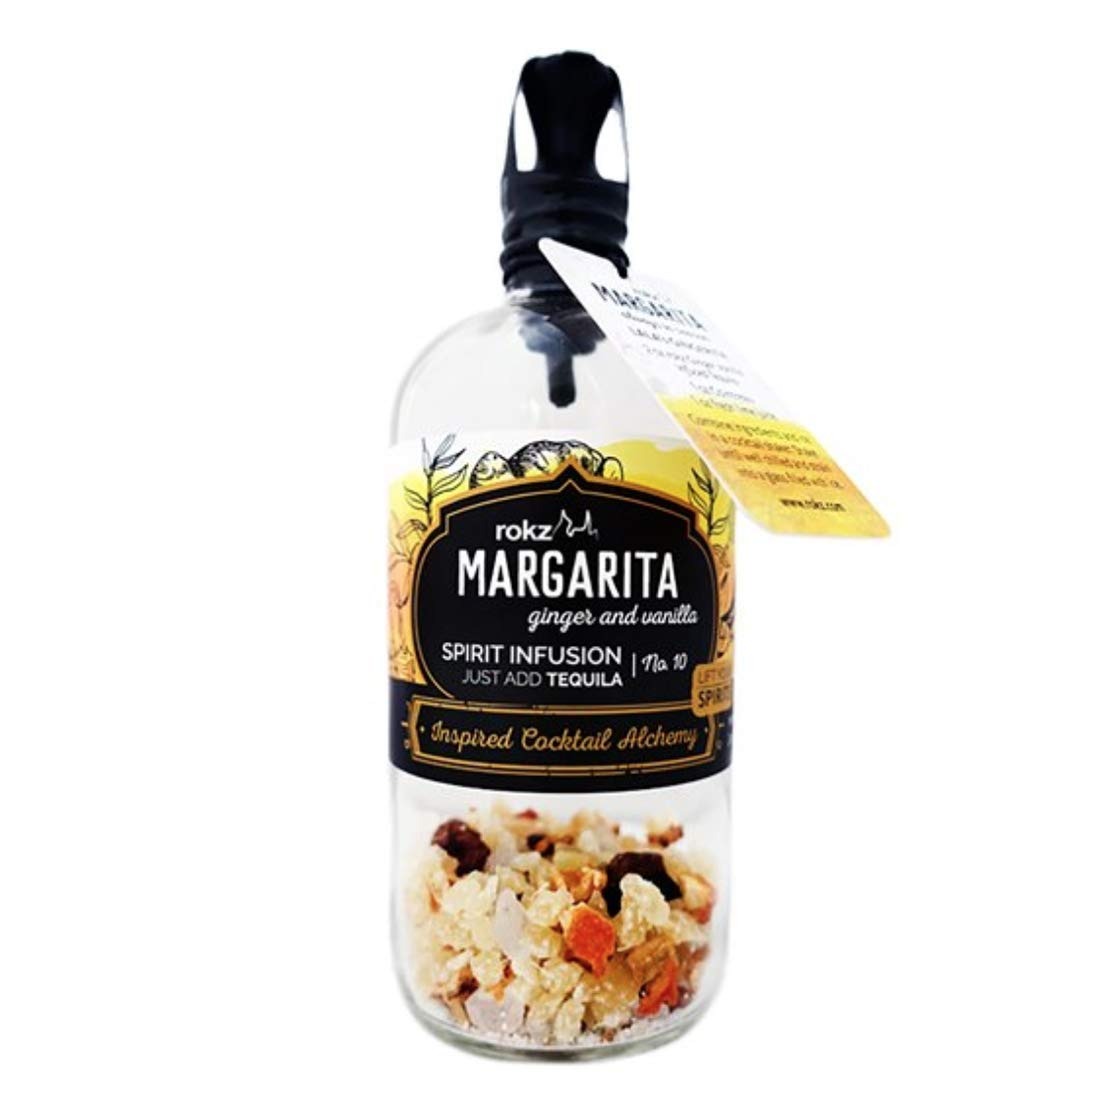
Item Name: rokz Spirit Infusion Kit for cocktails - Margarita
Bullet Point 1: Infuse your favorite spirit.
Bullet Point 2: A delicious blend of ginger, vanilla and citrus.
Bullet Point 3: Just add 1 pint (2 cups) of tequila and let the ingredients go to work.
Bullet Point 4: Take your margaritas to the next level!
Value: 12.0
Unit: Ounce

Price: 23.56